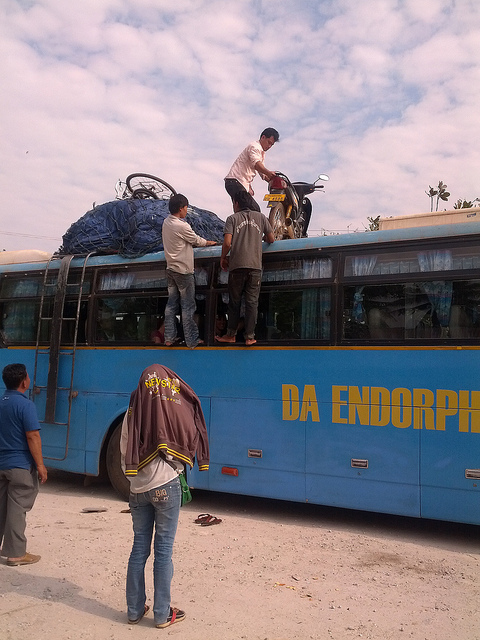
People are loading the top of a bus and other people are standing around watching.

Three men putting a motor cross bike on the top of a blue bus while two others look on.

people standing on an around a blue train.

Several men attempt to load a motorcycle onto the roof of a bus.

An older model blue bus with men loading items on top.